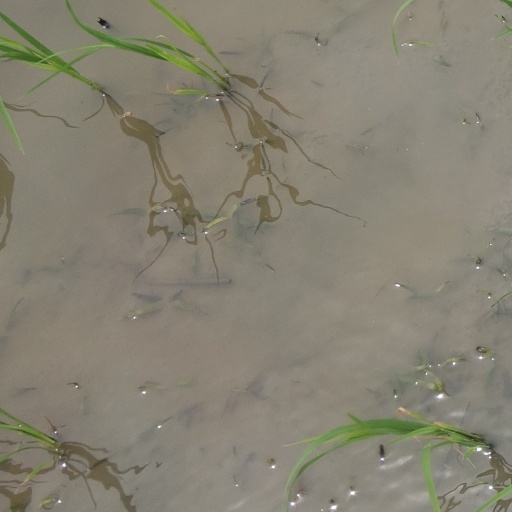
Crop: rice